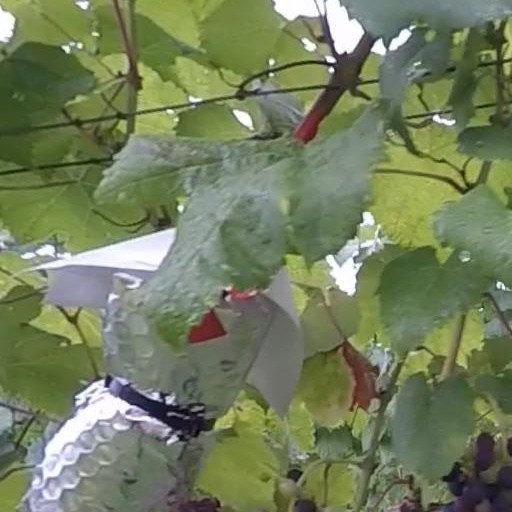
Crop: grape